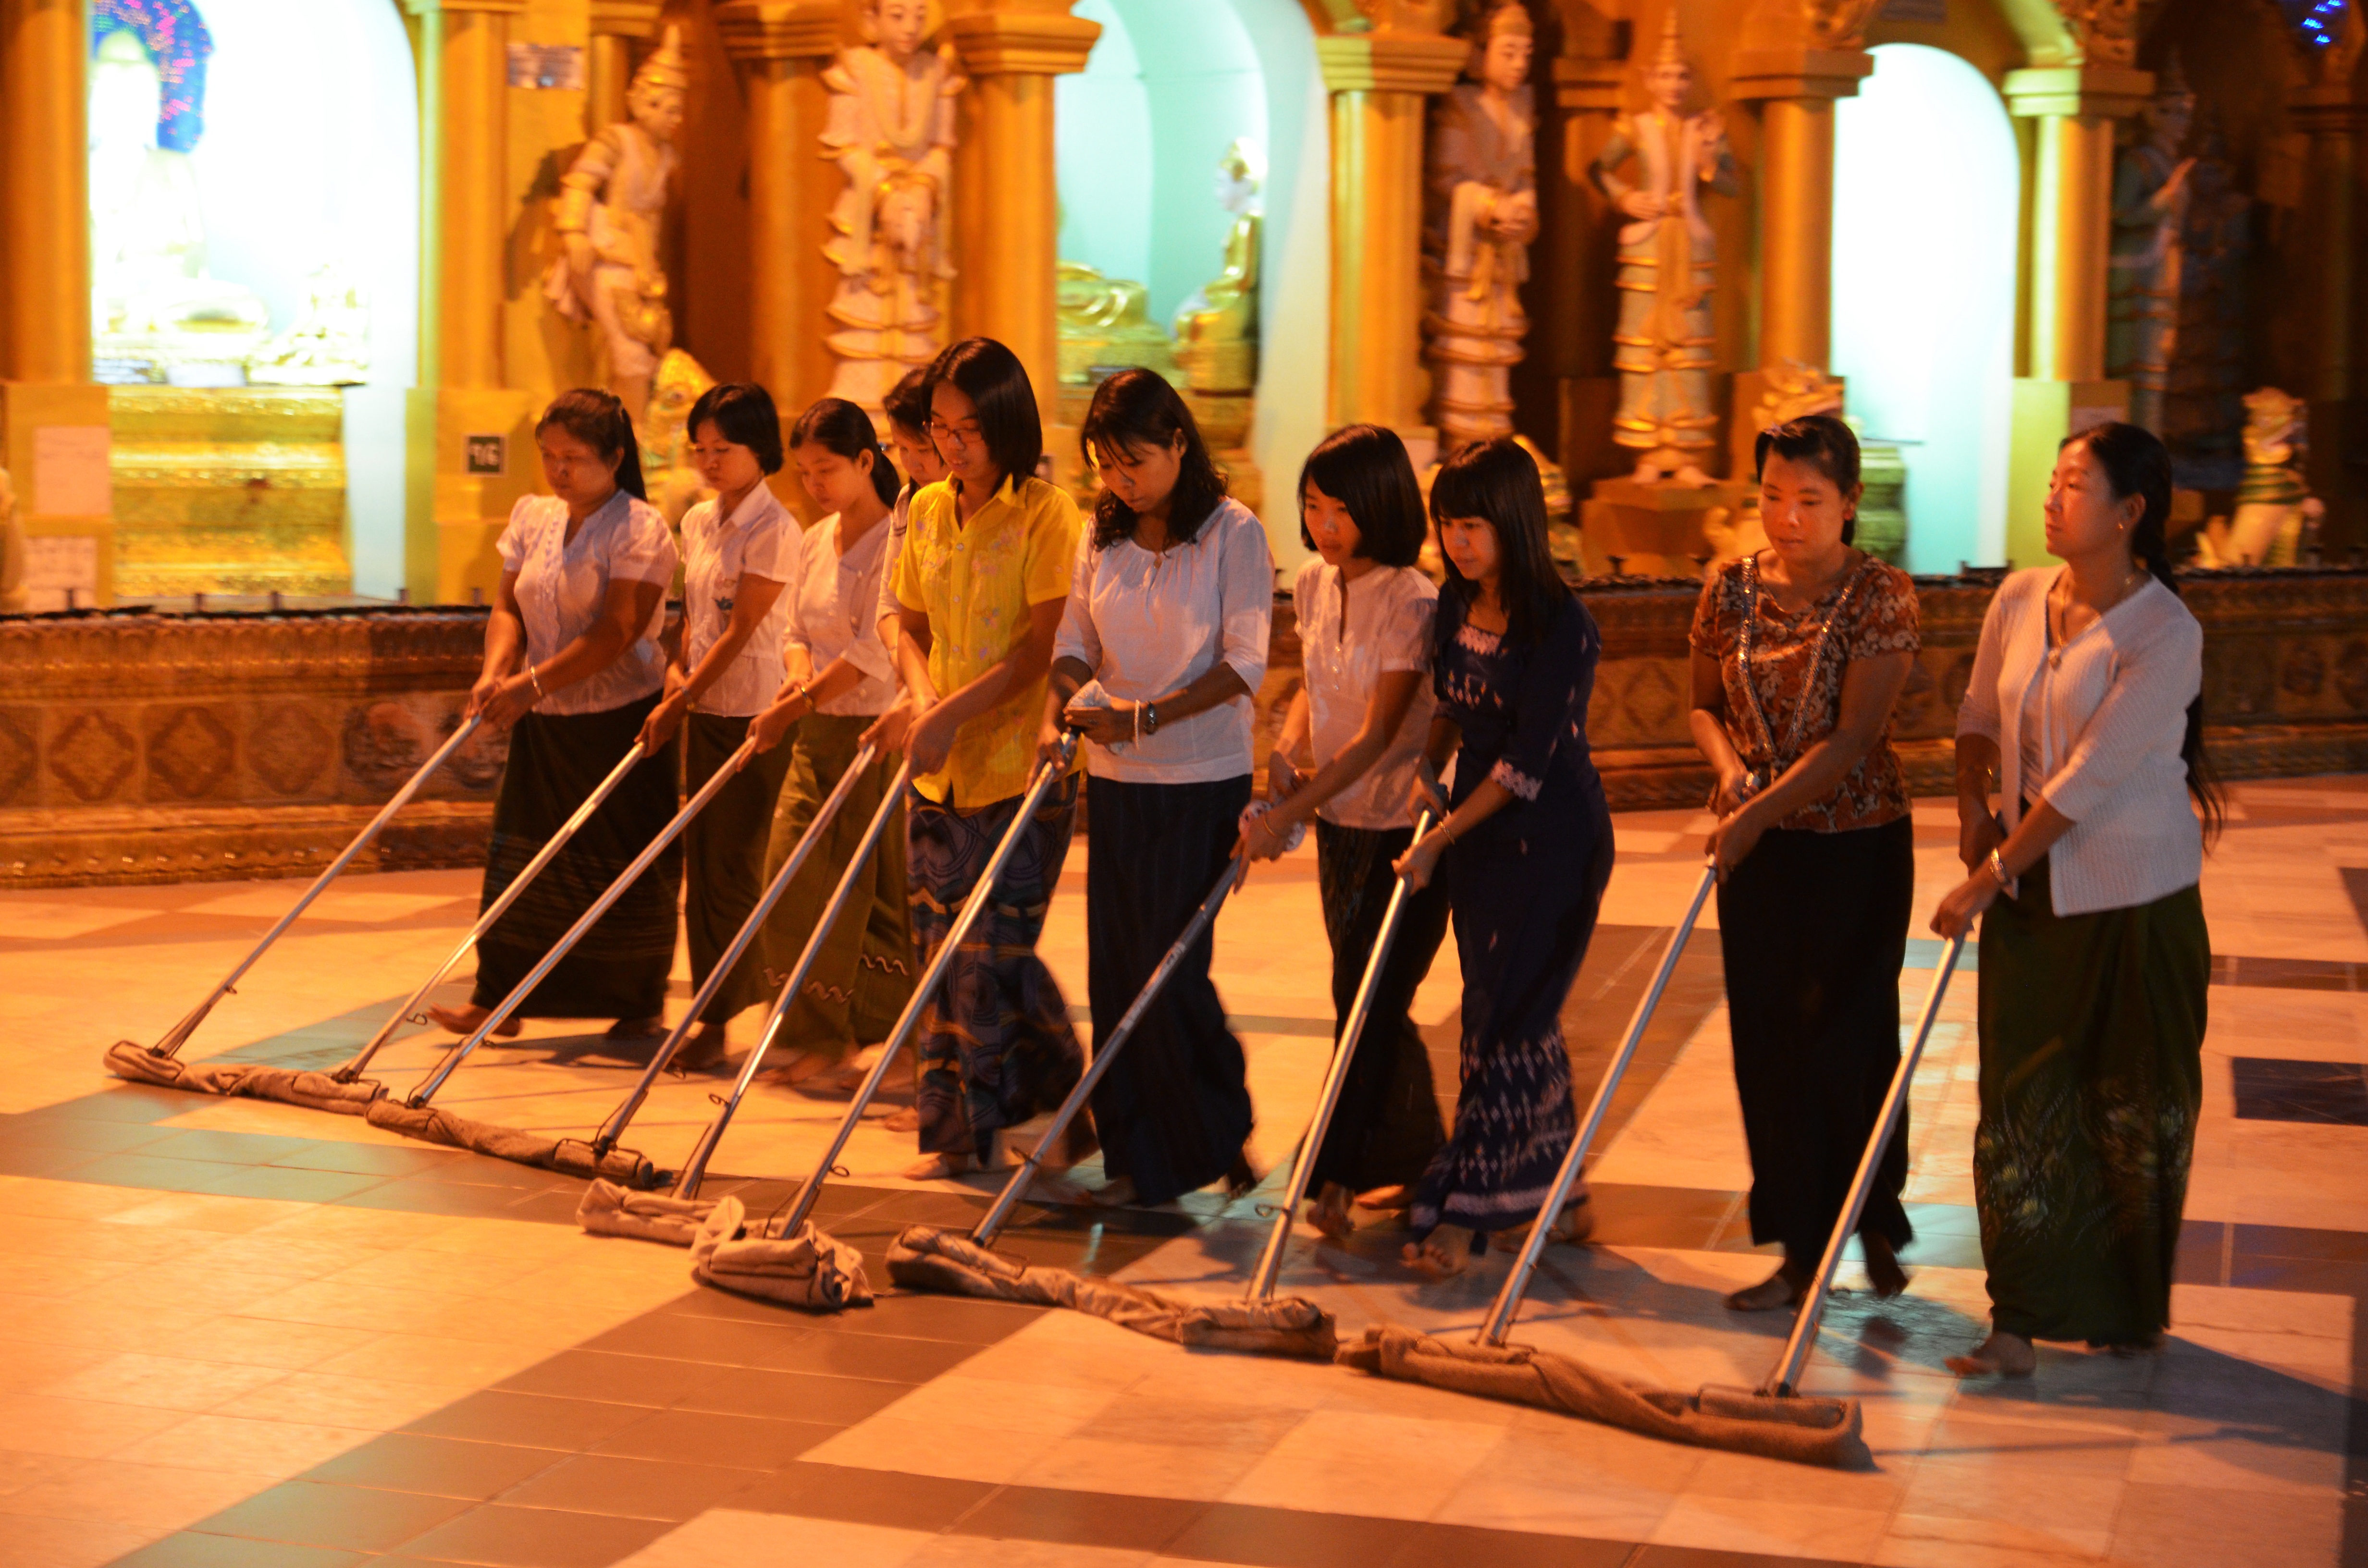
clean, musician, wipe, pagoda, cleaning staff, shwedagon mirabello